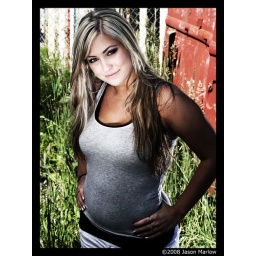
strobist info: vivitar285 inside the van for rim lightsb 24 fired through a snootmodel standing under translucent scrim.